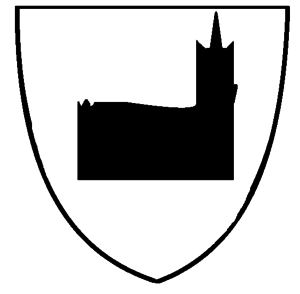
La 277ᵉ division d'infanterie est une des divisions d'infanterie de l'armée allemande durant la Seconde Guerre mondiale.